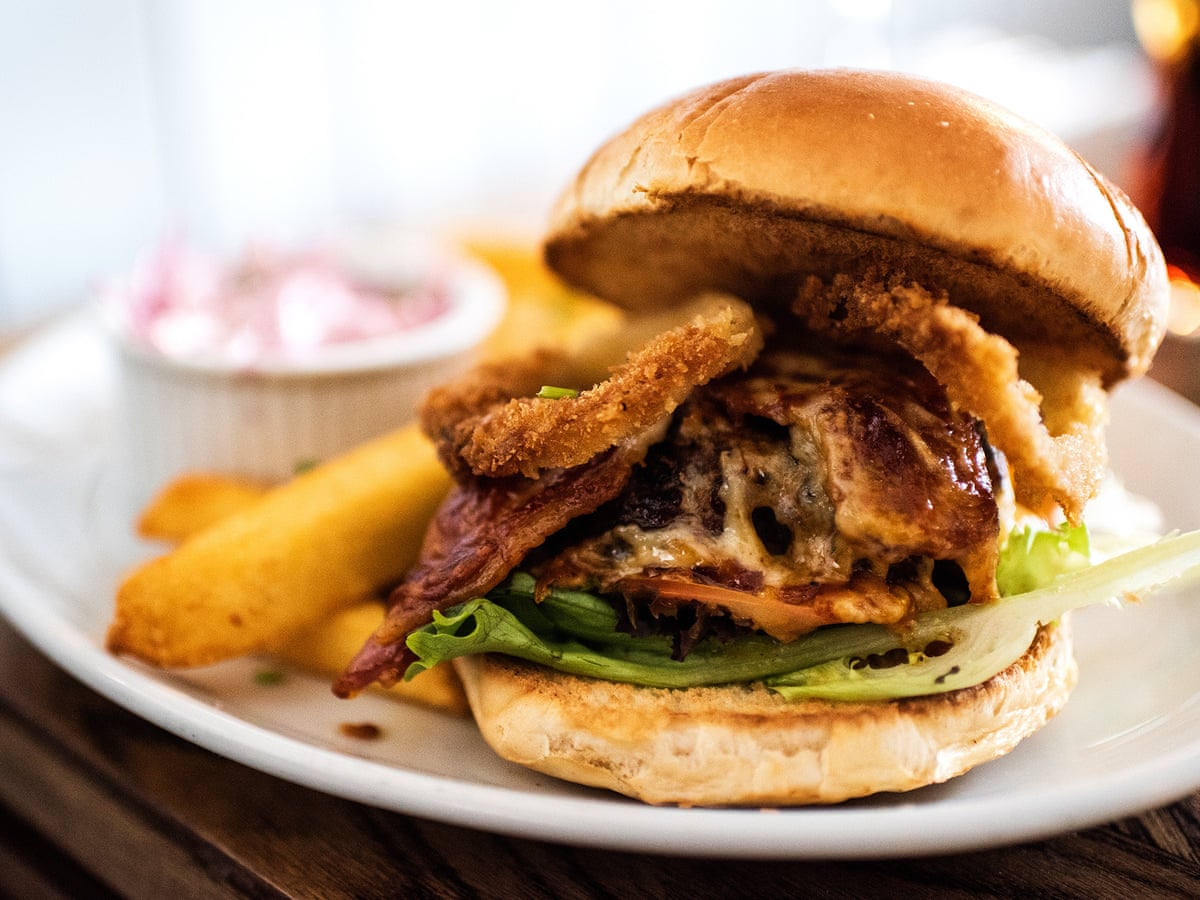
Dish: burger